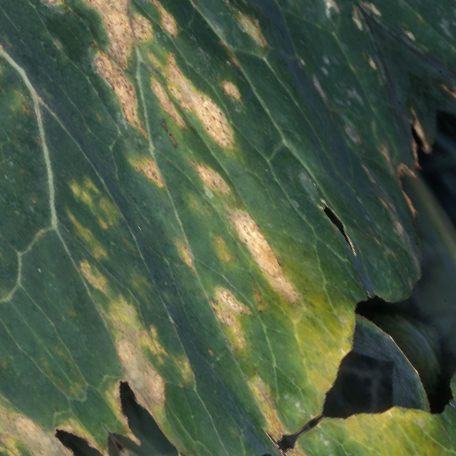
Label: Downy Mildew